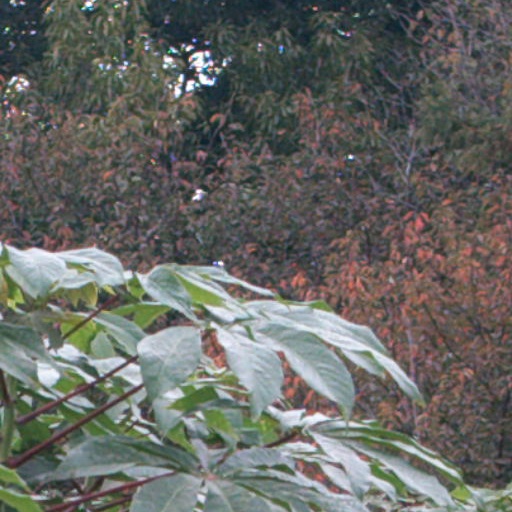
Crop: cassava